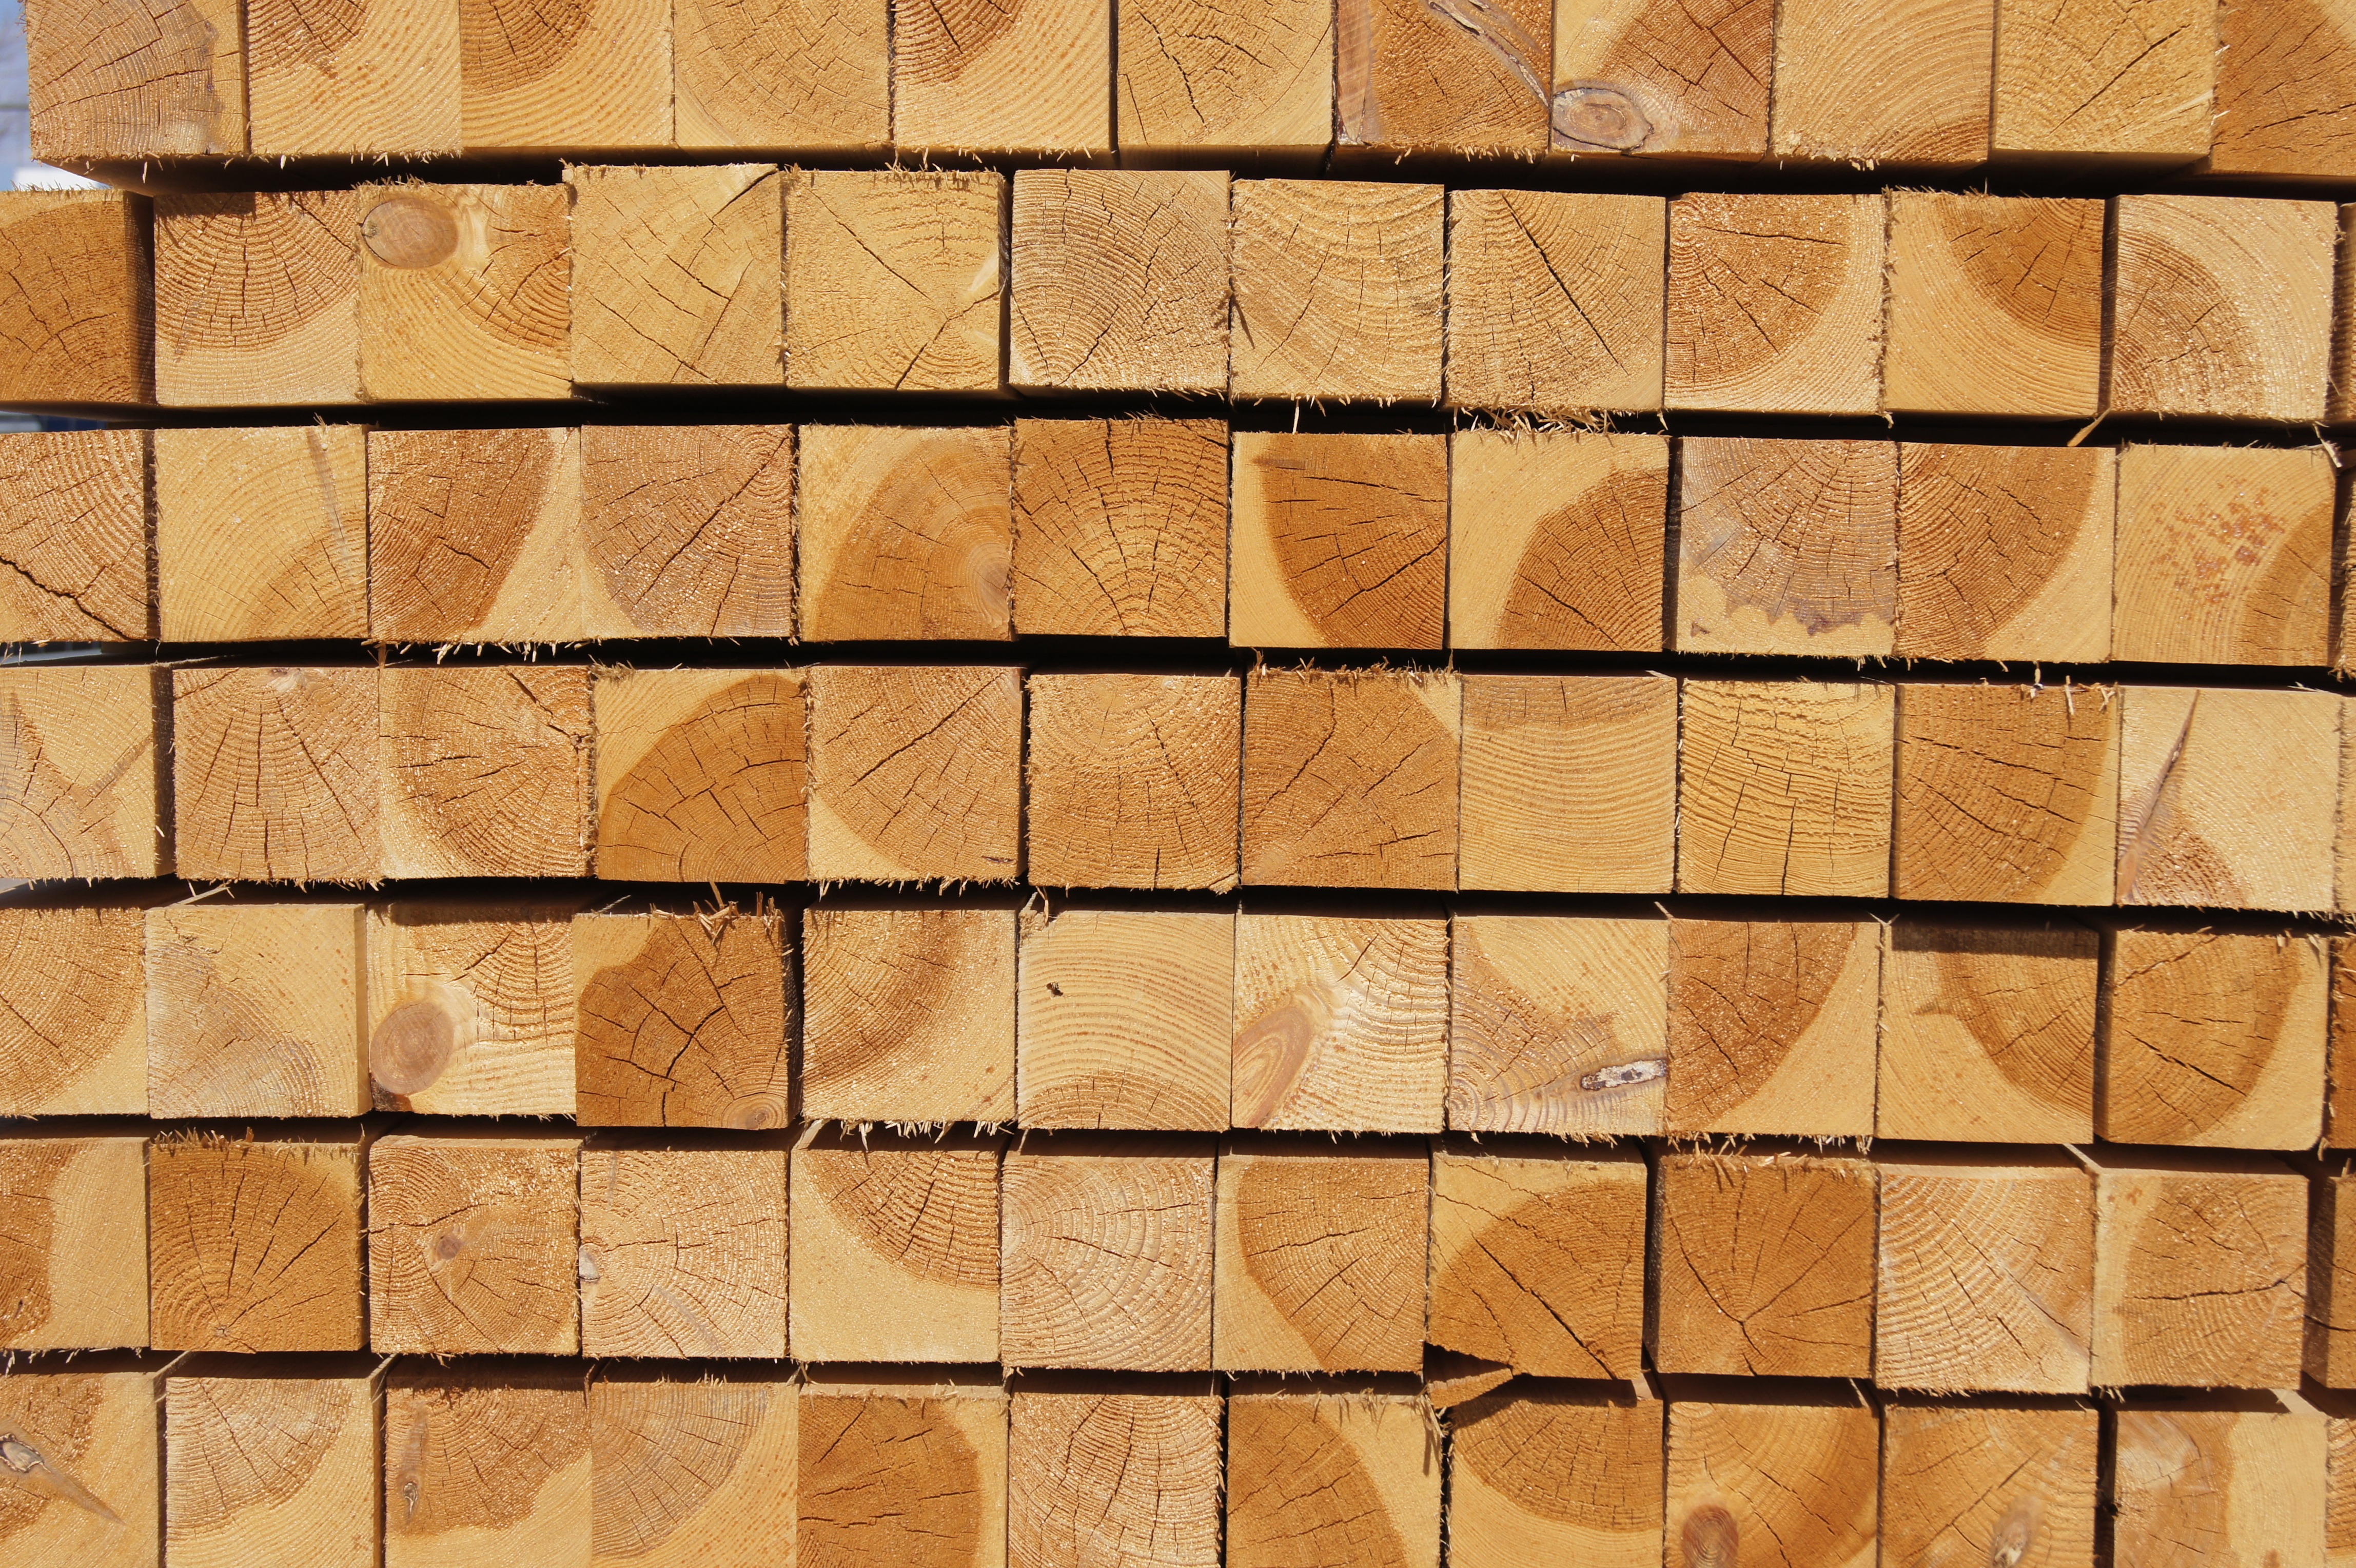
post, wood, texture, floor, wall, pattern, line, square, tile, brick, circle, burn, art, design, hardwood, mosaic, sawmill, brickwork, flooring, wood stain